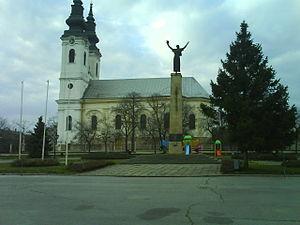
Srbobran, en serbe cyrillique Србобран, en hongrois Szenttamás et en allemand Thomasberg, est une ville et une municipalité de Serbie situées dans la province autonome de Voïvodine. Elles font partie du district de Bačka méridionale. Au recensement de 2011, la ville comptait 11 968 habitants et la municipalité dont elle est le centre 16 252.
Les monuments culturels de grande importance sont les monuments de Serbie qui, par leur valeur, bénéficient d'un haut degré de protection.